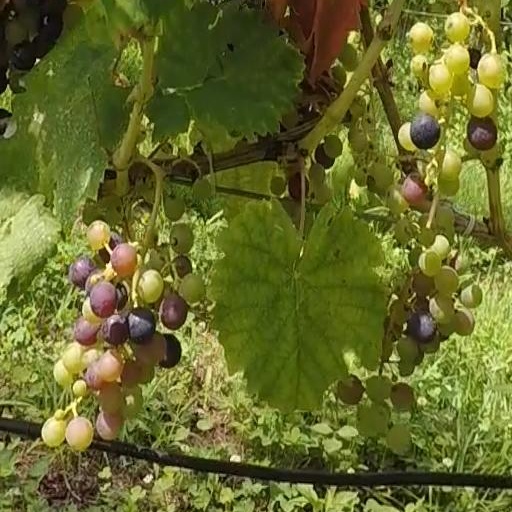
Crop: grape